Haarlems Dagblad

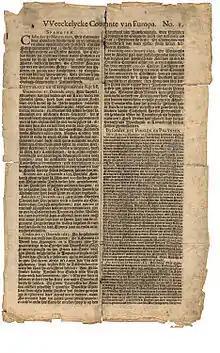
Front page of Abraham Casteleyn's "Weeckelycke Courante van Europa"

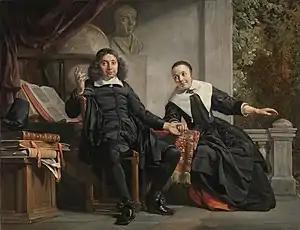
"Portrait of Abraham Casteleyn and his Wife, Margaretha van Bancken", by Jan de Bray, 1663

The Haarlems Dagblad is a regional newspaper in Haarlem, Netherlands. It claims to be the oldest newspaper in the world still in printed circulation, although it was forced to merge with another Haarlem-based newspaper during the German occupation of the Netherlands.